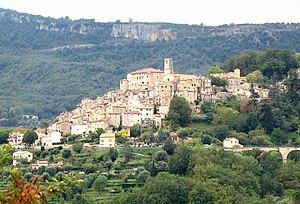
La ligne Central-Var est une ancienne ligne de chemin de fer à voie métrique française reliant Nice à Meyrargues par Grasse et Draguignan. C'était une des trois lignes du réseau « Sud-France », repris en 1925 par la société des Chemins de fer de Provence. Fermée au début de l’année 1950, elle subsiste dans la mémoire locale sous le surnom de Train des Pignes, et de nombreux vestiges tout au long de son tracé sont toujours visibles.